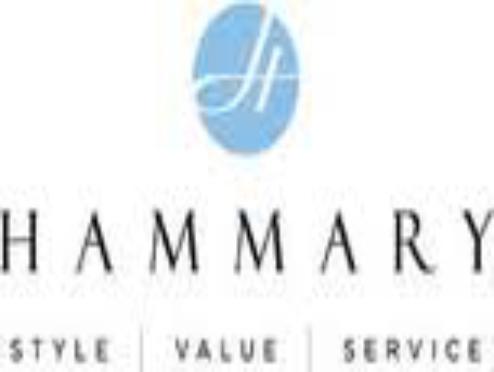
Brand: Hammary
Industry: Clothes